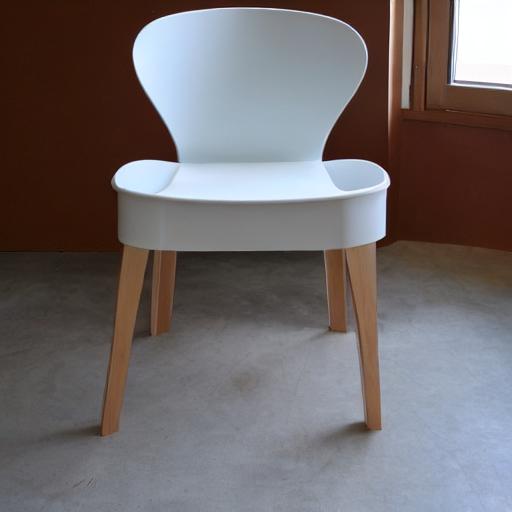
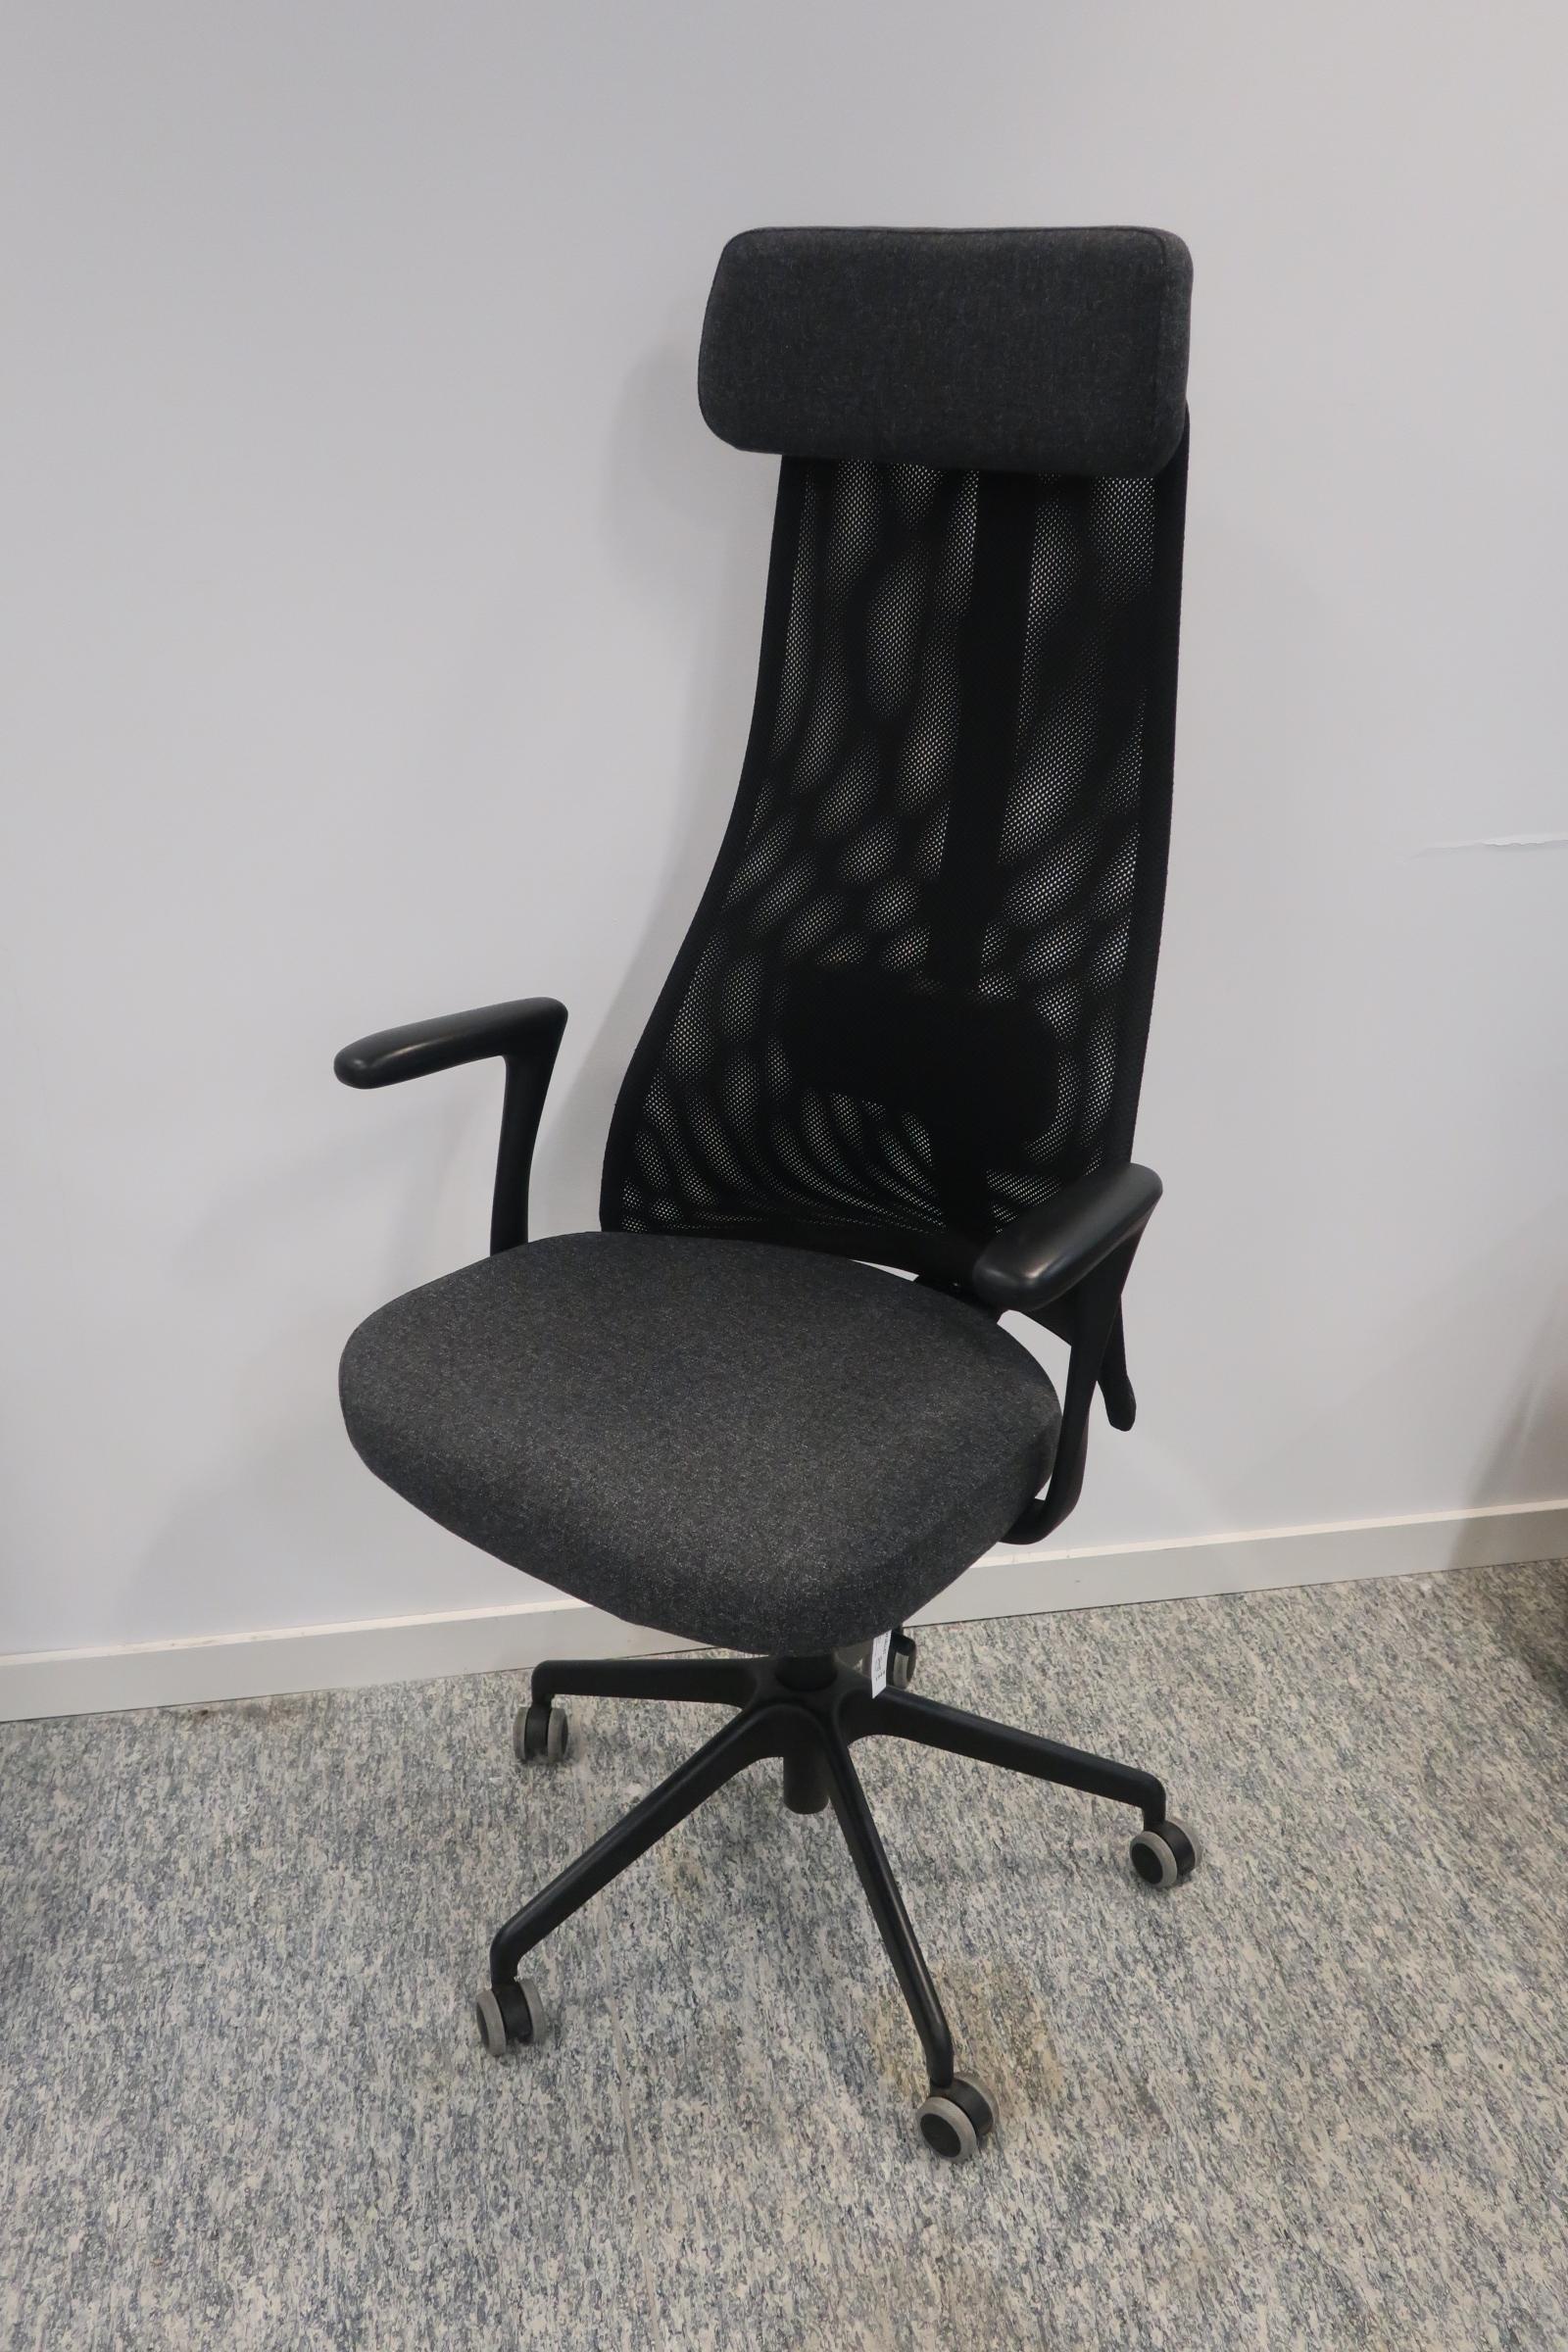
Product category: items_chair
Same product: no